Jastar Ruhy

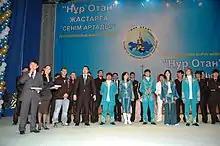
Youth forum of Nur Otan Party.

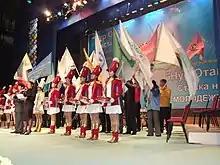
Youth forum of Nur Otan Party.

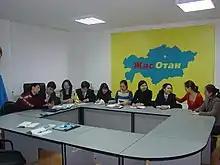
A round table.

Realizing the President's assignment, the Jas Otan developed and implemented the following special projects: